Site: brandenburg
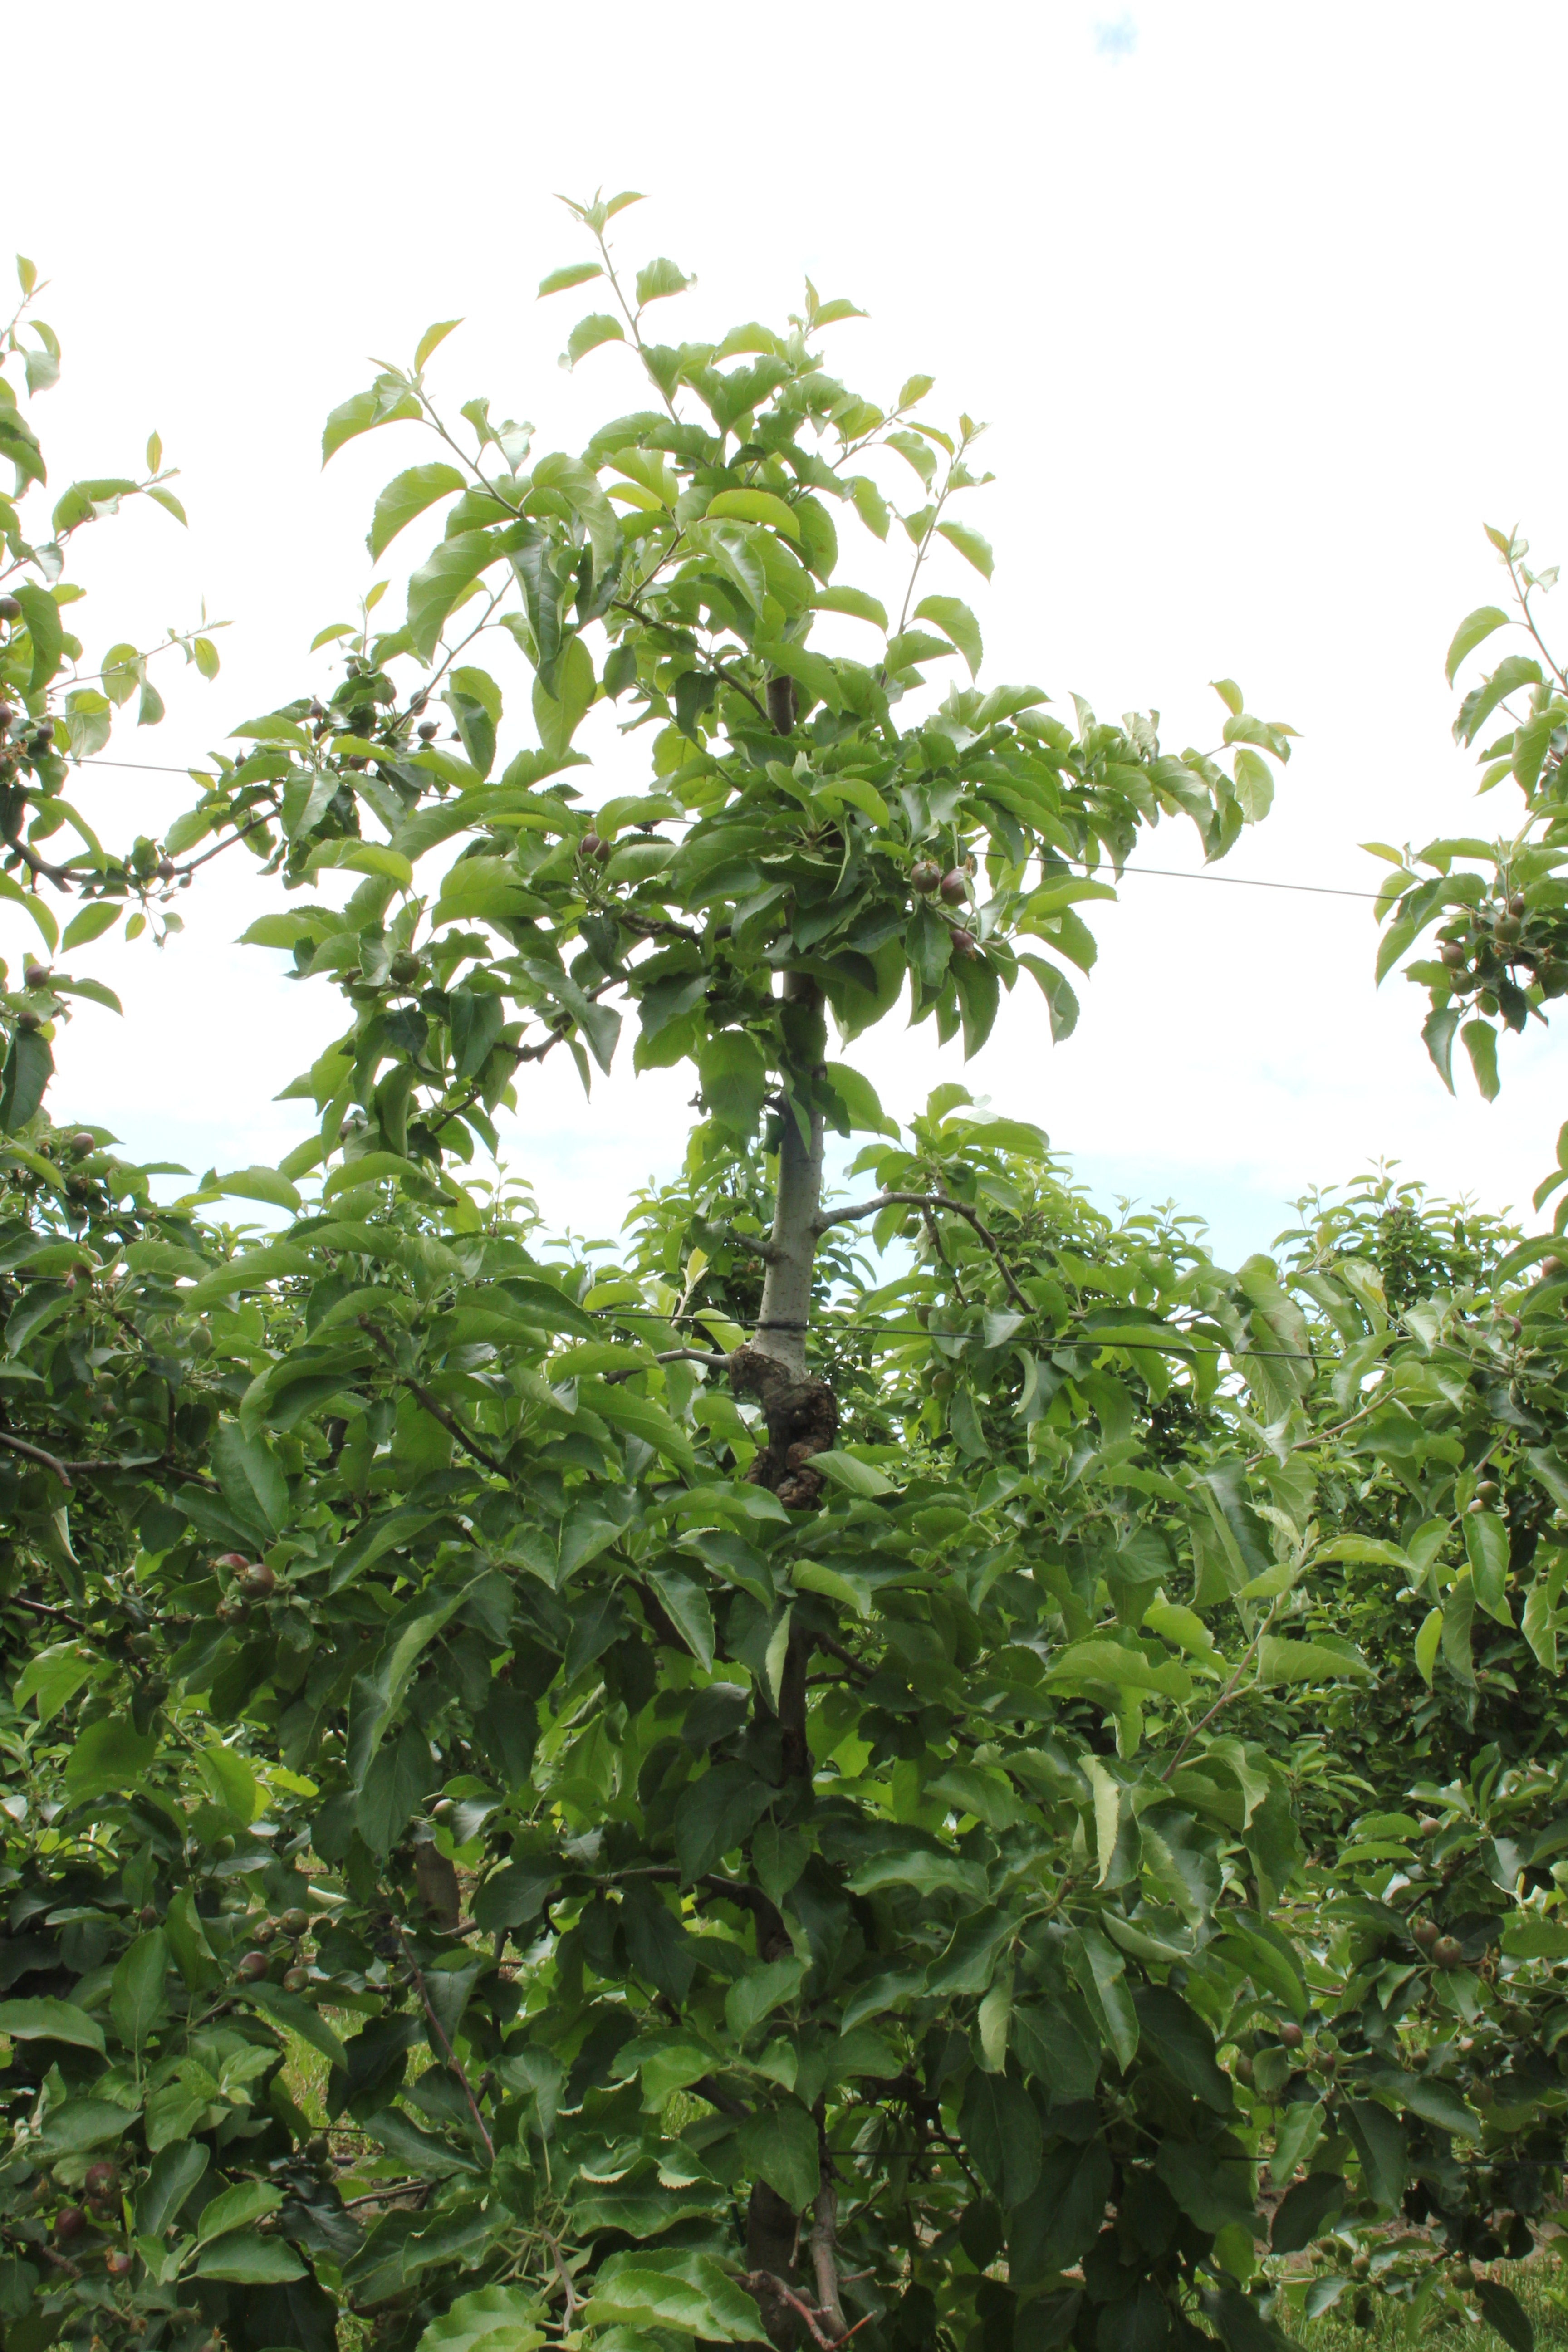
Growth stage (BBCH 72): Development of fruit